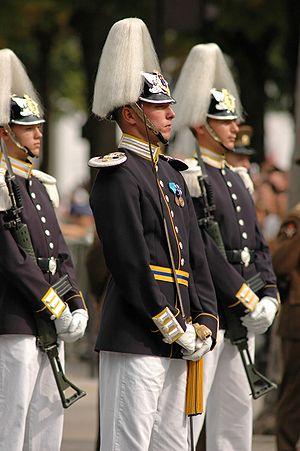
Militaires de le Bataillon de Garde de la Garde du Corps de Suède pendant le défilé du 14 juillet 2007 sur les Champs-Élysées.